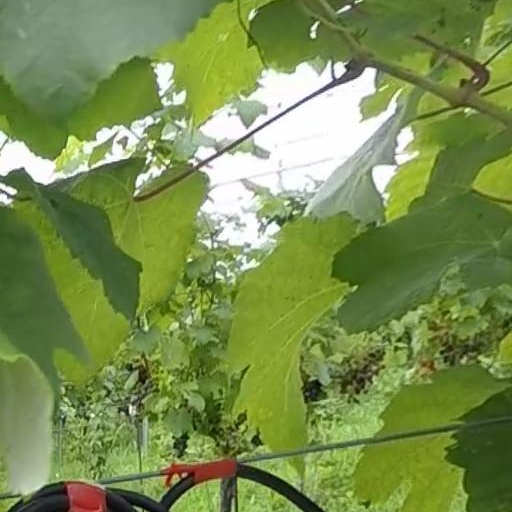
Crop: grape